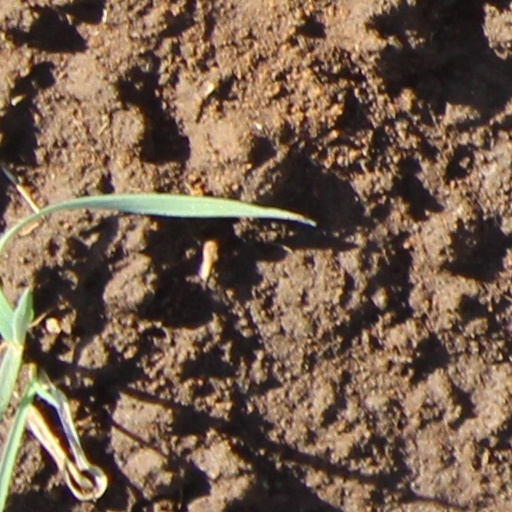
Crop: wheat